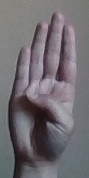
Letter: kaaf